Assassination of Reinhard Heydrich

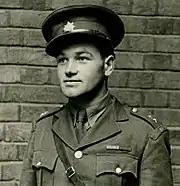
Jan Kubiš

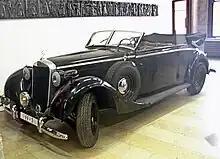
Another of Heydrich's Mercedes 320 Cabriolet B cars, this one is similar to the one in which he was mortally wounded; the original is located at Egholm Museum, Denmark.

Preparation began on 20 October 1941. Moravec had personally selected two dozen of the most promising personnel from among the 2,000 exiled Czechoslovak soldiers based in Britain. They were sent to one of SOE's commando training centres at Arisaig in Scotland. Warrant Officer Jozef Gabčík (Slovak) and Staff Sergeant Karel Svoboda (Czech) were chosen to carry out the operation on 28 October 1941 (Czechoslovakia's Independence Day), but after Svoboda received a head injury during training he was replaced by Jan Kubiš (Czech). This caused delays in the mission because Kubiš had not completed training, nor had the necessary false documents been prepared for him.